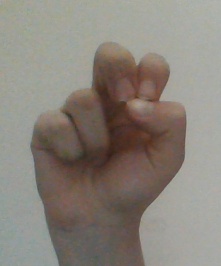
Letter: gaaf